Ana Brnabić

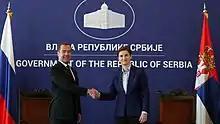
Brnabić with Russian Prime Minister Dmitry Medvedev during his visit to Serbia, 19 October 2019

After the COVID-19 pandemic spread to Serbia in March 2020, Brnabić was appointed for the head of the Health Crisis Committee. After president Vučić declared a state of emergency on 15 March, the government issued regulations on measures during a state of emergency with the aim of suppressing the consequences of the outbreak. A curfew was introduced for the first time in Serbia since World War II. Brnabić was elected as vice president of SNS in November 2021. Her third cabinet was elected on 26 October 2022.